Public housing estates in Kwai Chung

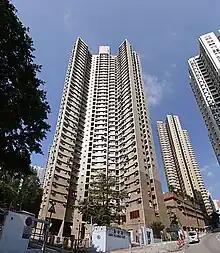
Kwai Hong Court

Highland Park is a SCHS estate, developed by the HKHS and situated at the mid-level of Lai King Hill, Kwai Chung. Formerly the site of Lai King Temporary Housing Area, It has totally 6 blocks built in 1999, offering 1,456 flats.